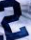
Number: 2